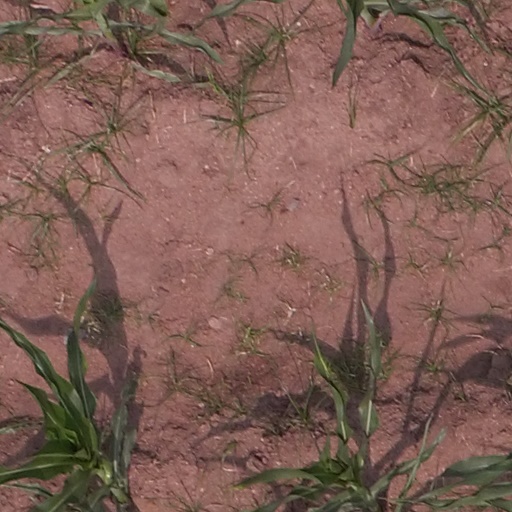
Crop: maize; corn